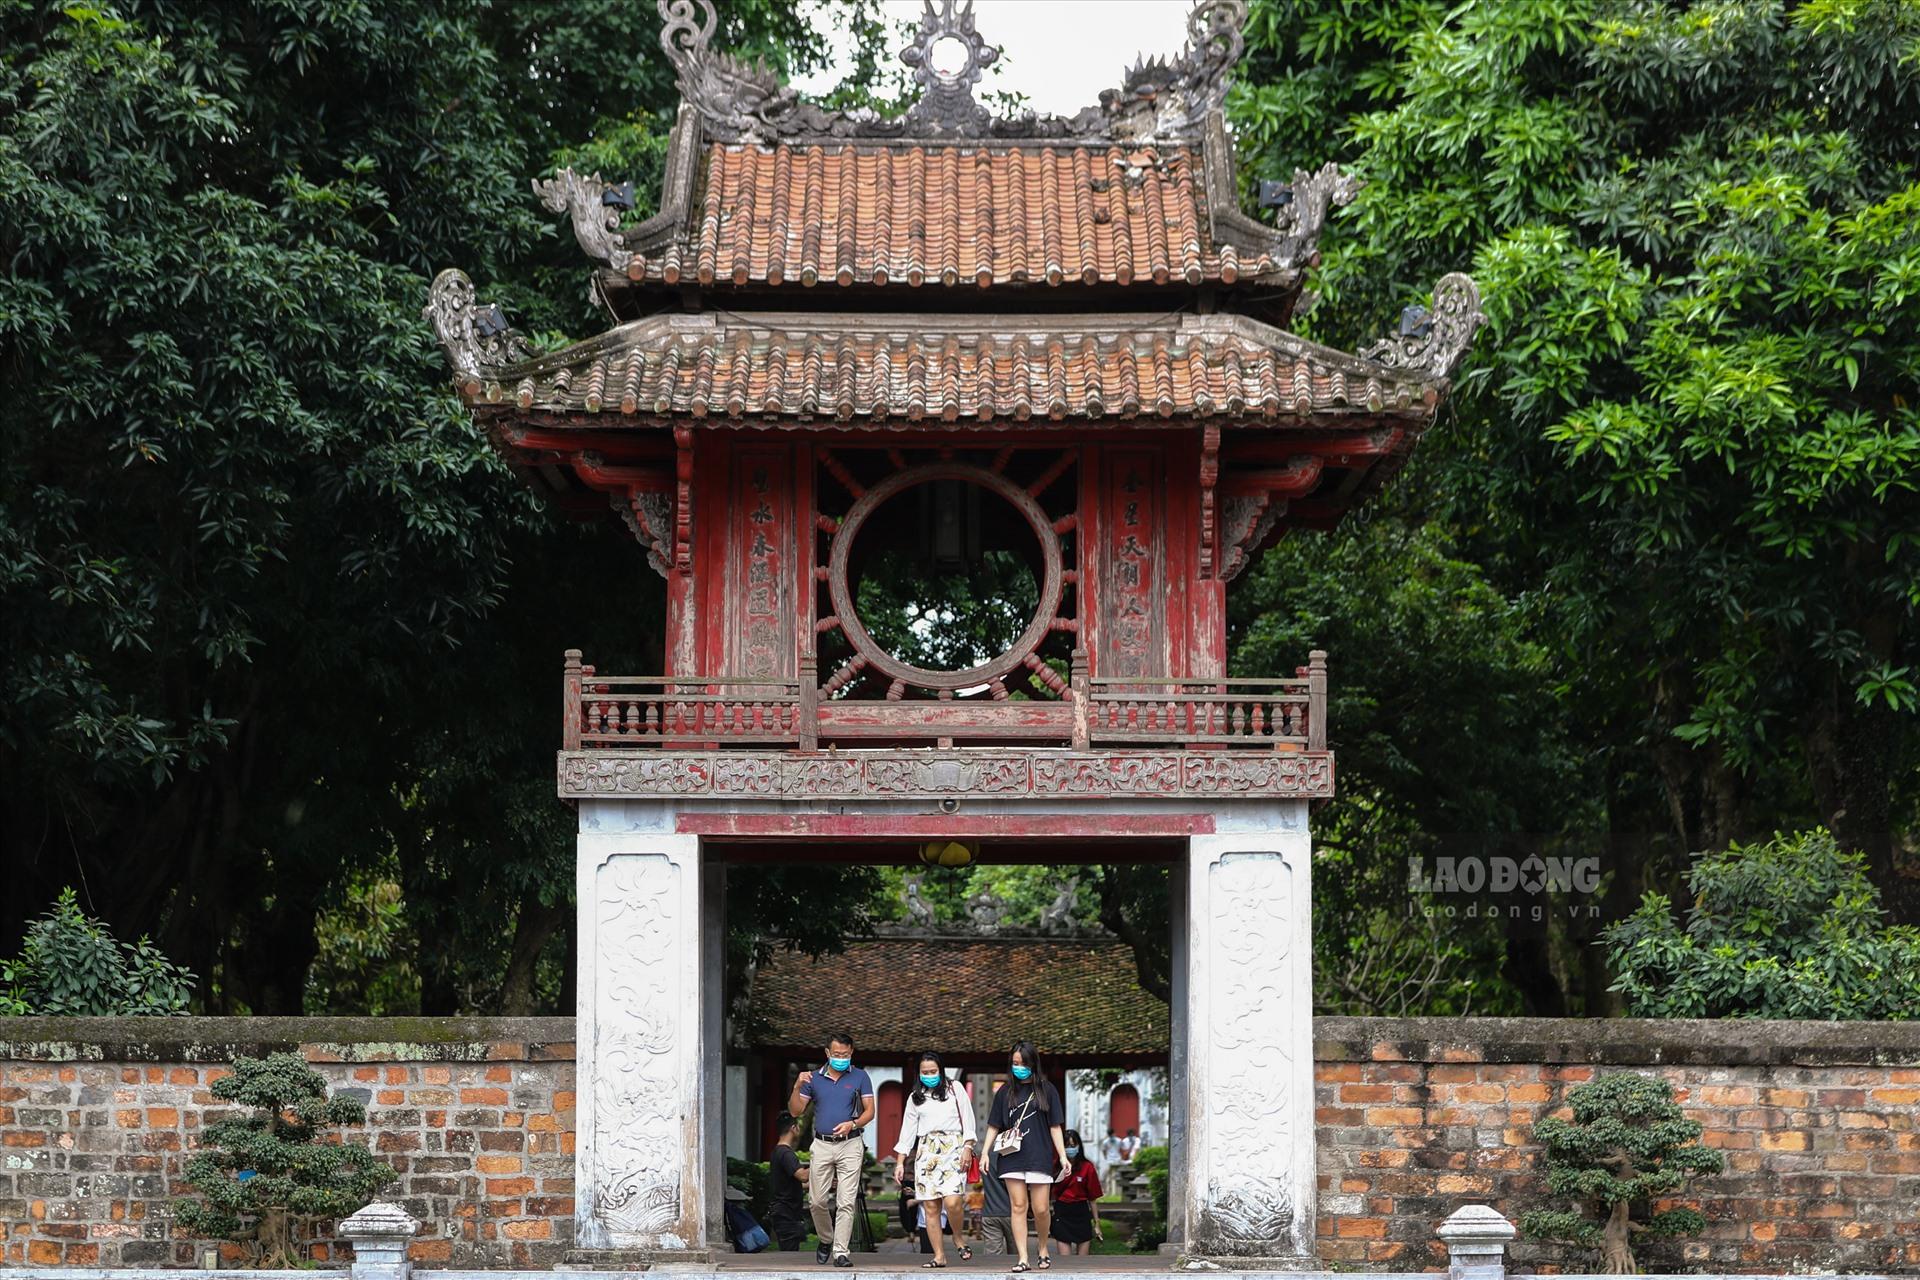
có một vài người đang xuất hiện ở khu vực cổng của ngôi nhà cổ